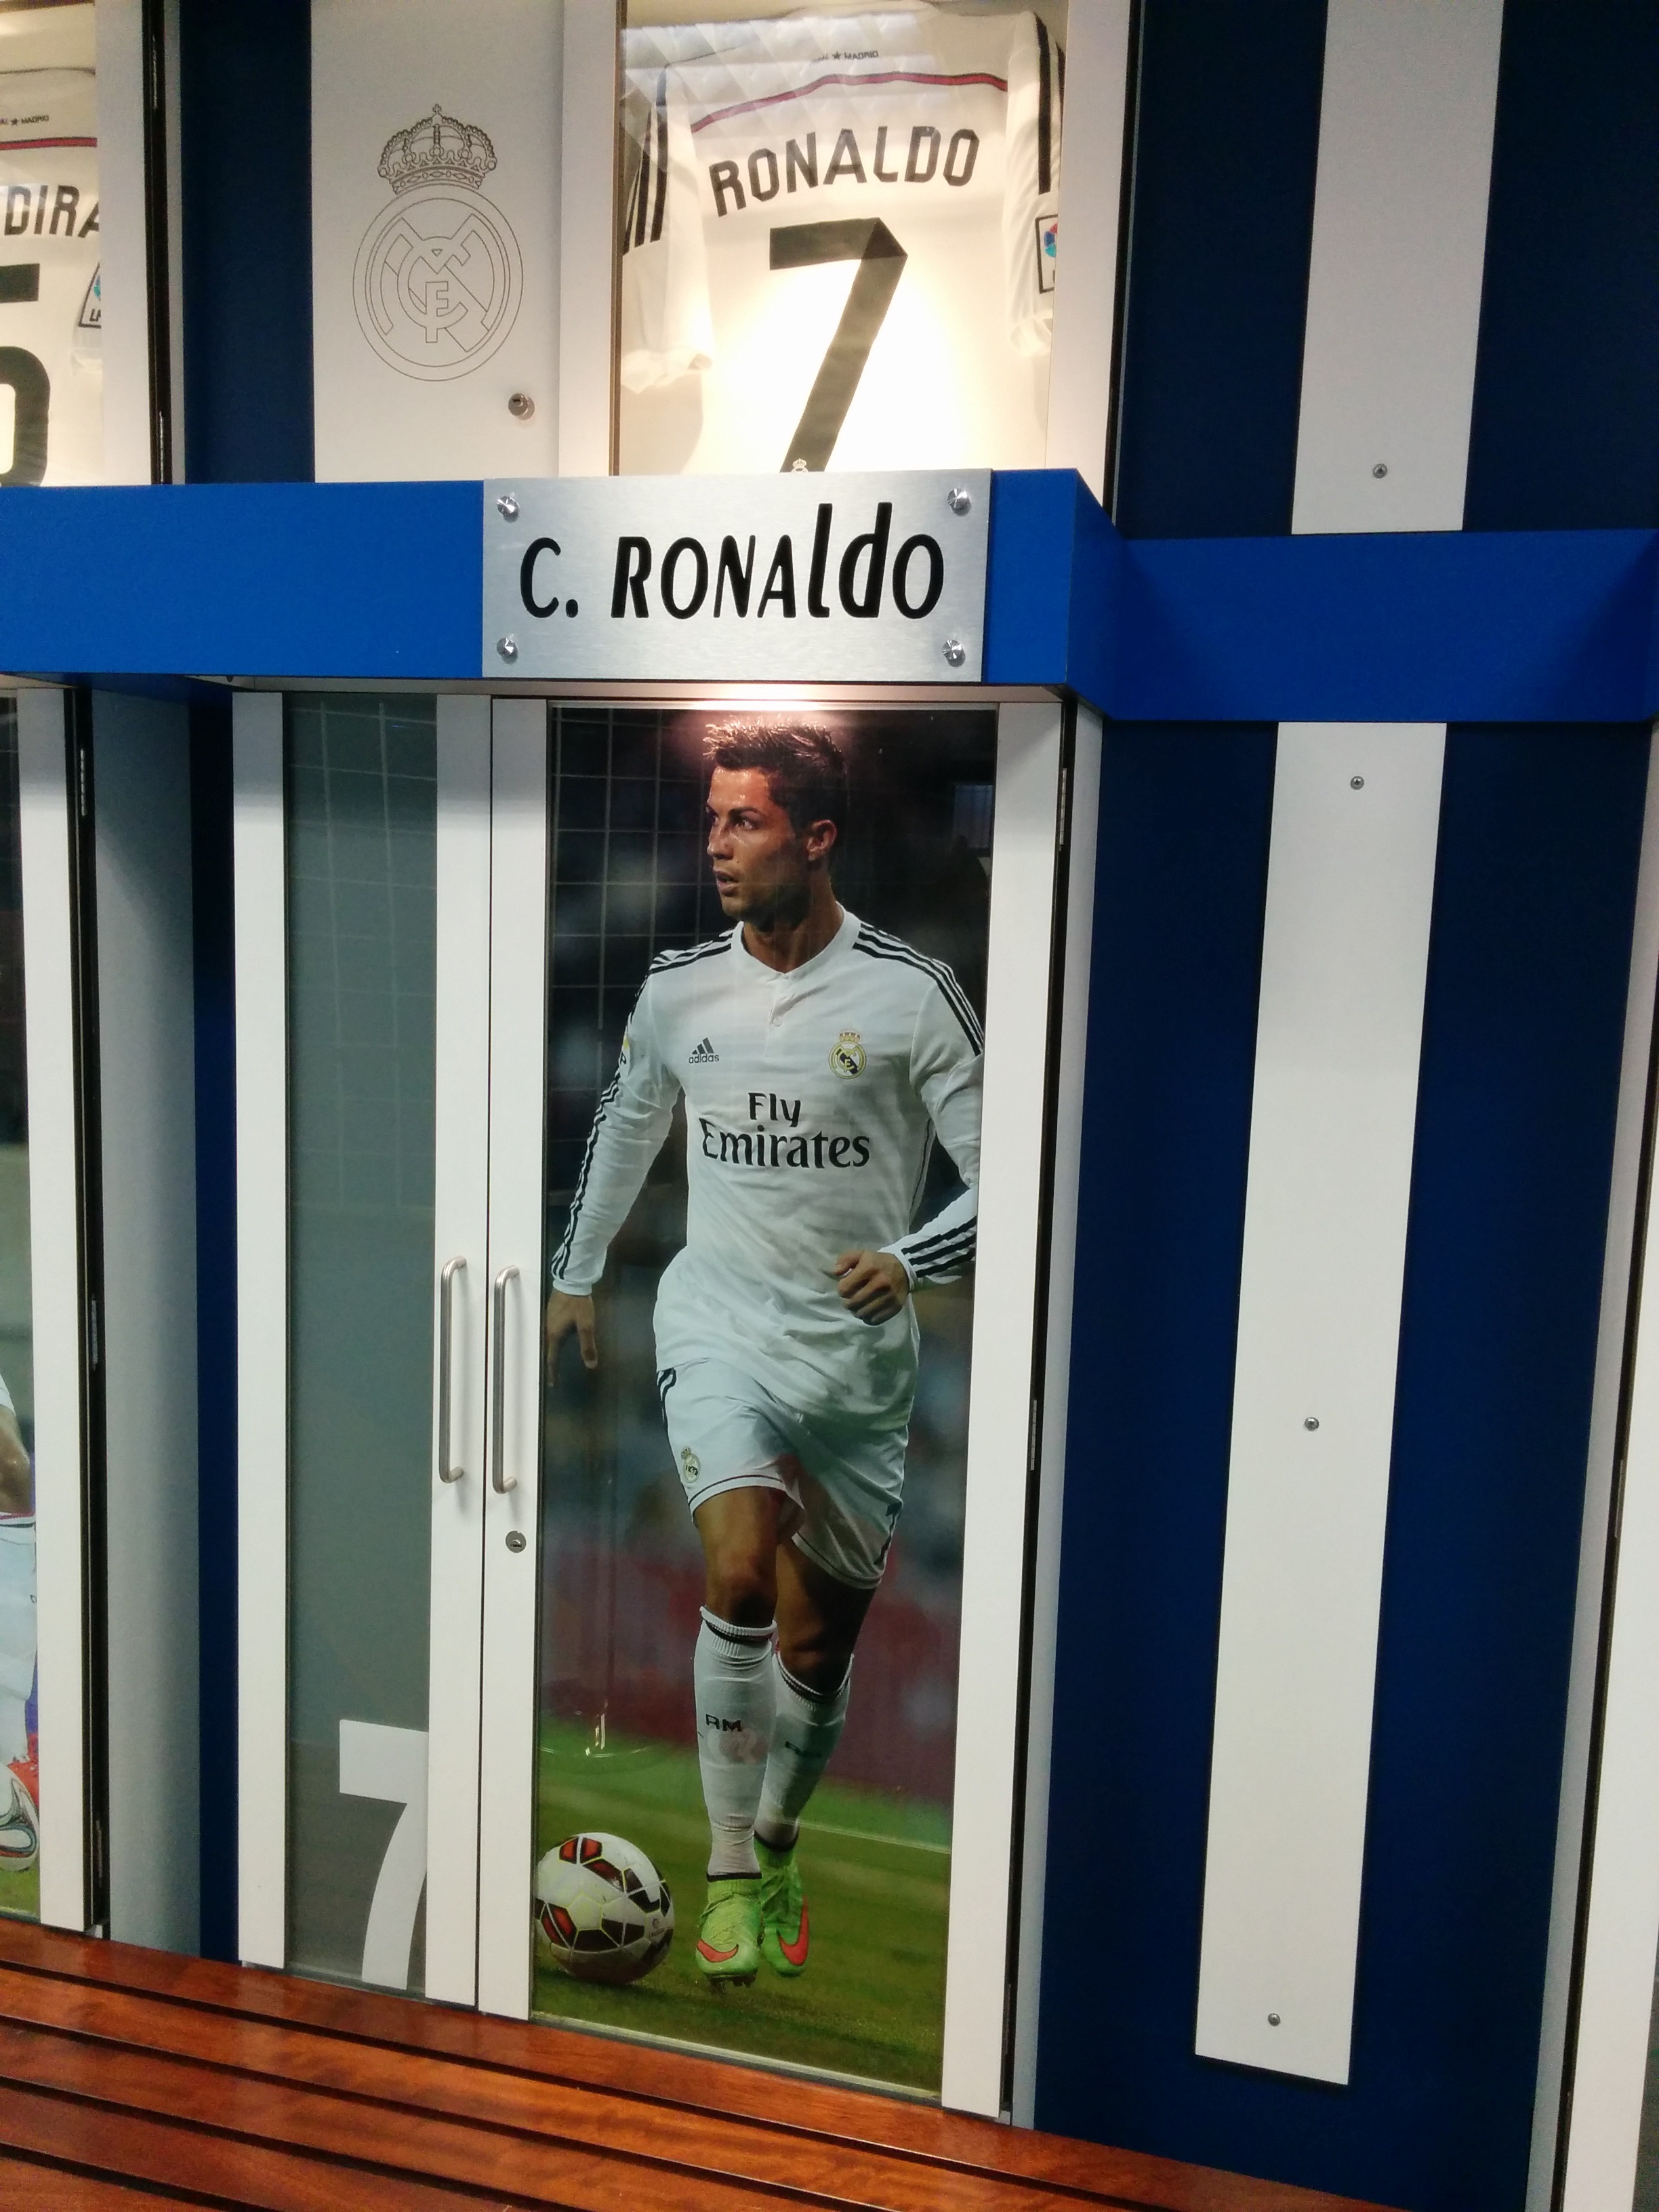
advertising, banner, blue, football, brand, footballer, costumes, ronaldo, real madrid, santiago bernabeu